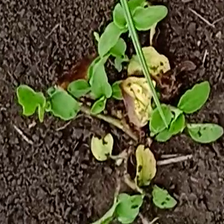
Weed species: Kena_(Commplina_benghalensio)